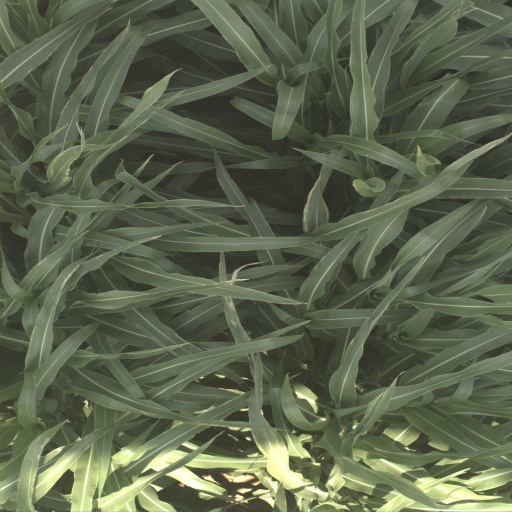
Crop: sorghum